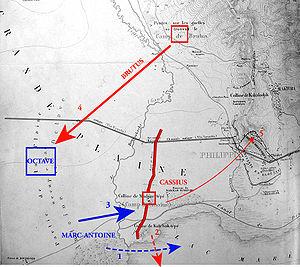
Marc Antoine, en latin Marcus Antonius, est un homme politique et militaire romain, né le 14 janvier 83 av. J.-C. et mort le 1ᵉʳ août 30 av. J.-C.
Caius Cassius Longinus, dit Cassius, né vers 87-86 av. J.-C. et mort début octobre 42 av. J.-C. à la deuxième bataille de Philippes, est un homme politique et un général de la fin de la République romaine.
La bataille de Phillipe voit, au cours de deux affrontements successifs, les triumvirs Octave et Antoine vaincre les républicains Brutus et Cassius dans la plaine à l'ouest de Philippes, en Macédoine orientale. Cette défaite sonne le glas des espoirs du Sénat de préserver le régime républicain.